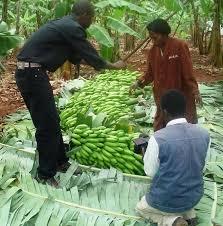
Watu watatu wako shambani wakivuna ndizi. Wawili  wamesimama na mmoja amepiga magoti akieka ndizi  chini ya majani  ya migomba. Migomba iliyozunguka inaonyesha shamba lenye rotuba  na shughuli za kilimo kwa mazao ya chakula.